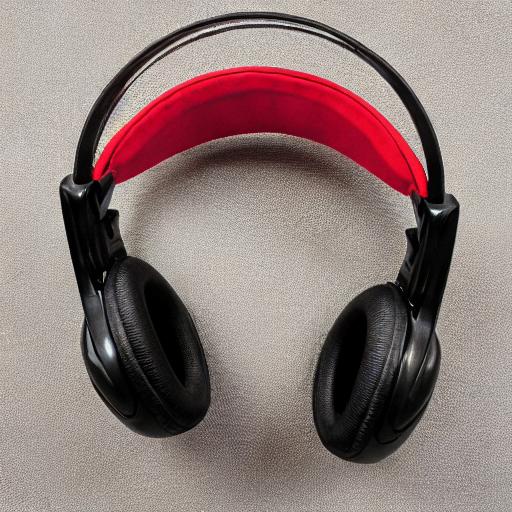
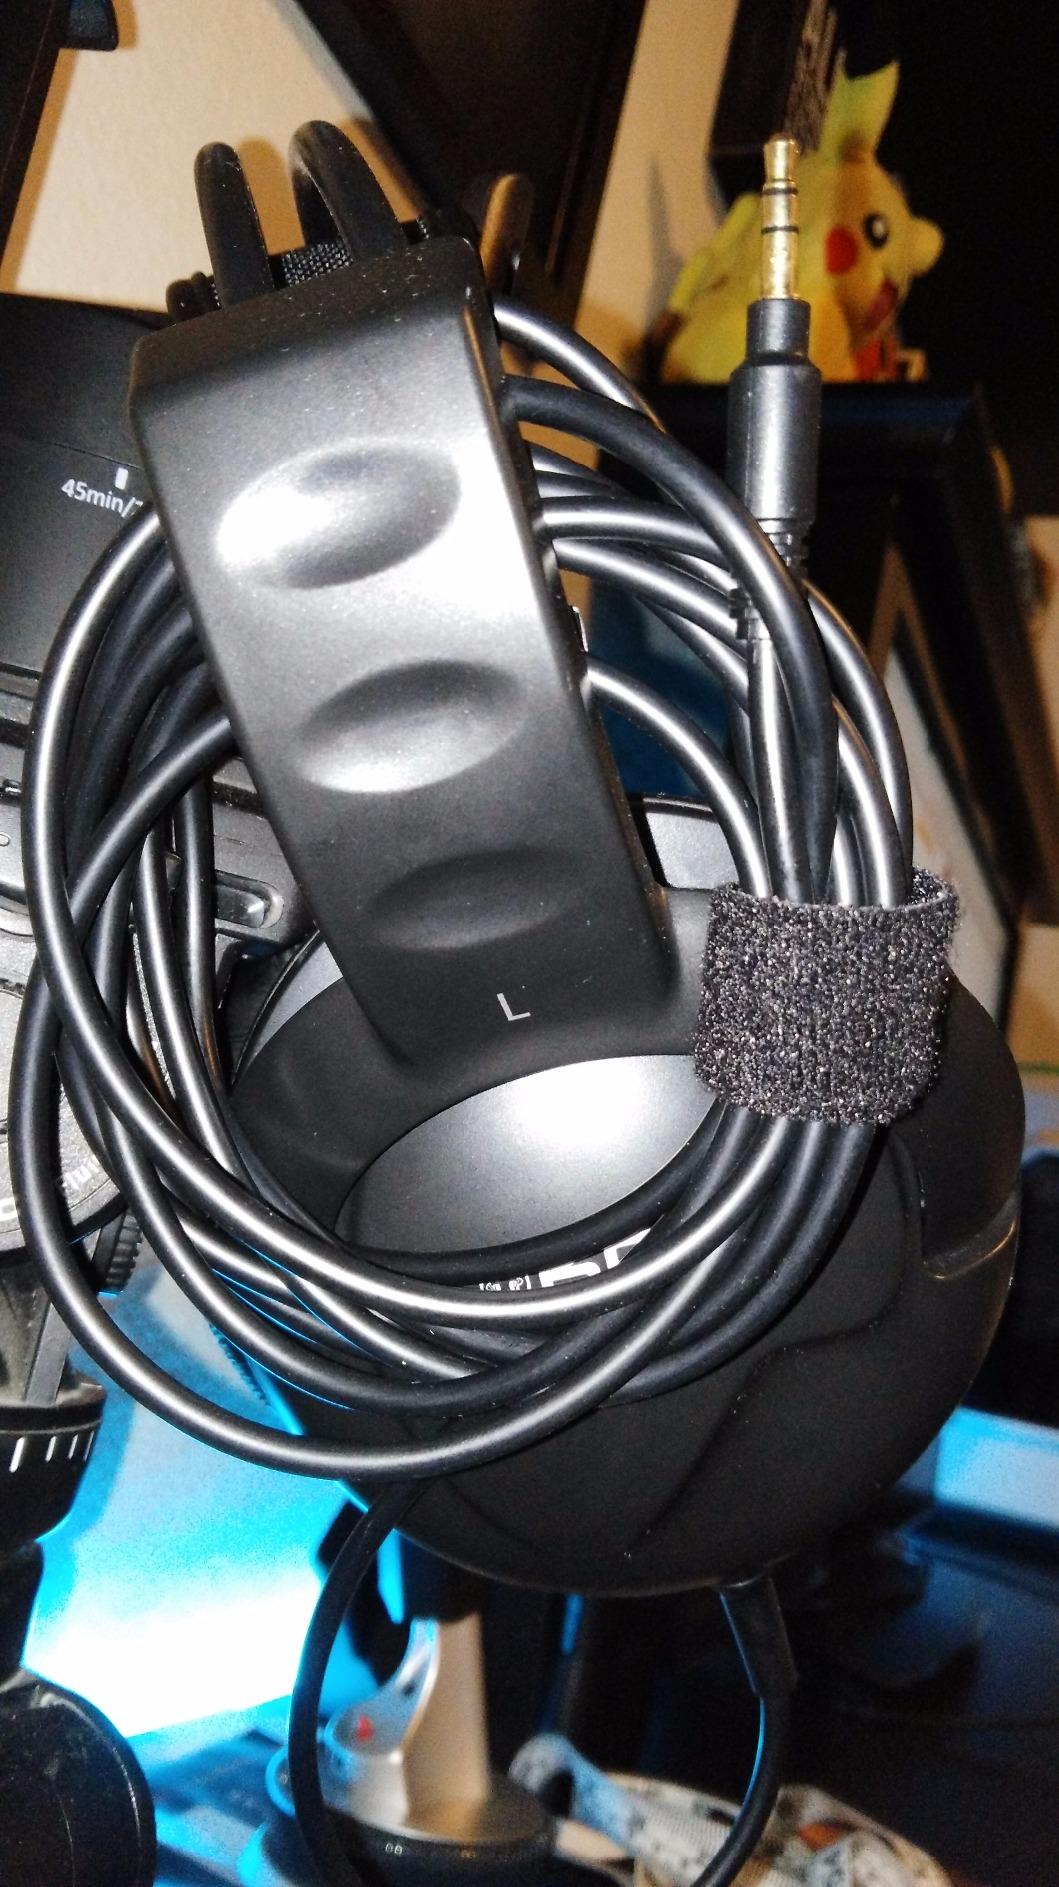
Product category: headphones
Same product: no